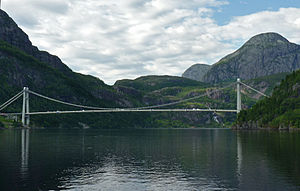
Dalsfjordbroen
Dalsfjordbroen
Dalsfjordbroen eller på norsk Dalsfjordbrua er en vejbro over Dalsfjorden i Sogn og Fjordane fylke i Norge. Hængebroen har et spænd på 523 meter og brotårnene er 101 meter høje. Den blev åbnet 14. december 2013. Broen er bygget som en del af projektet Dalsfjordsambandet og indgår i fylkesvej 609. På vestsiden går vejen ind i Ottersteintunnelen og på østsiden af broen går vejen i en 290 meter lang tunnelarm ind til en rundkørsel inde i Nishammartunnelen.